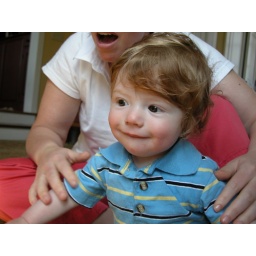
smiles for the boy in the mirror